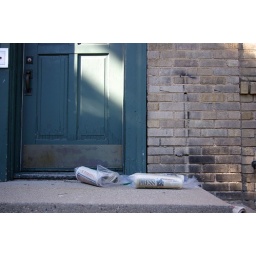
Looks like the folks in this house haven't picked up their paper from the stoop in a few days.